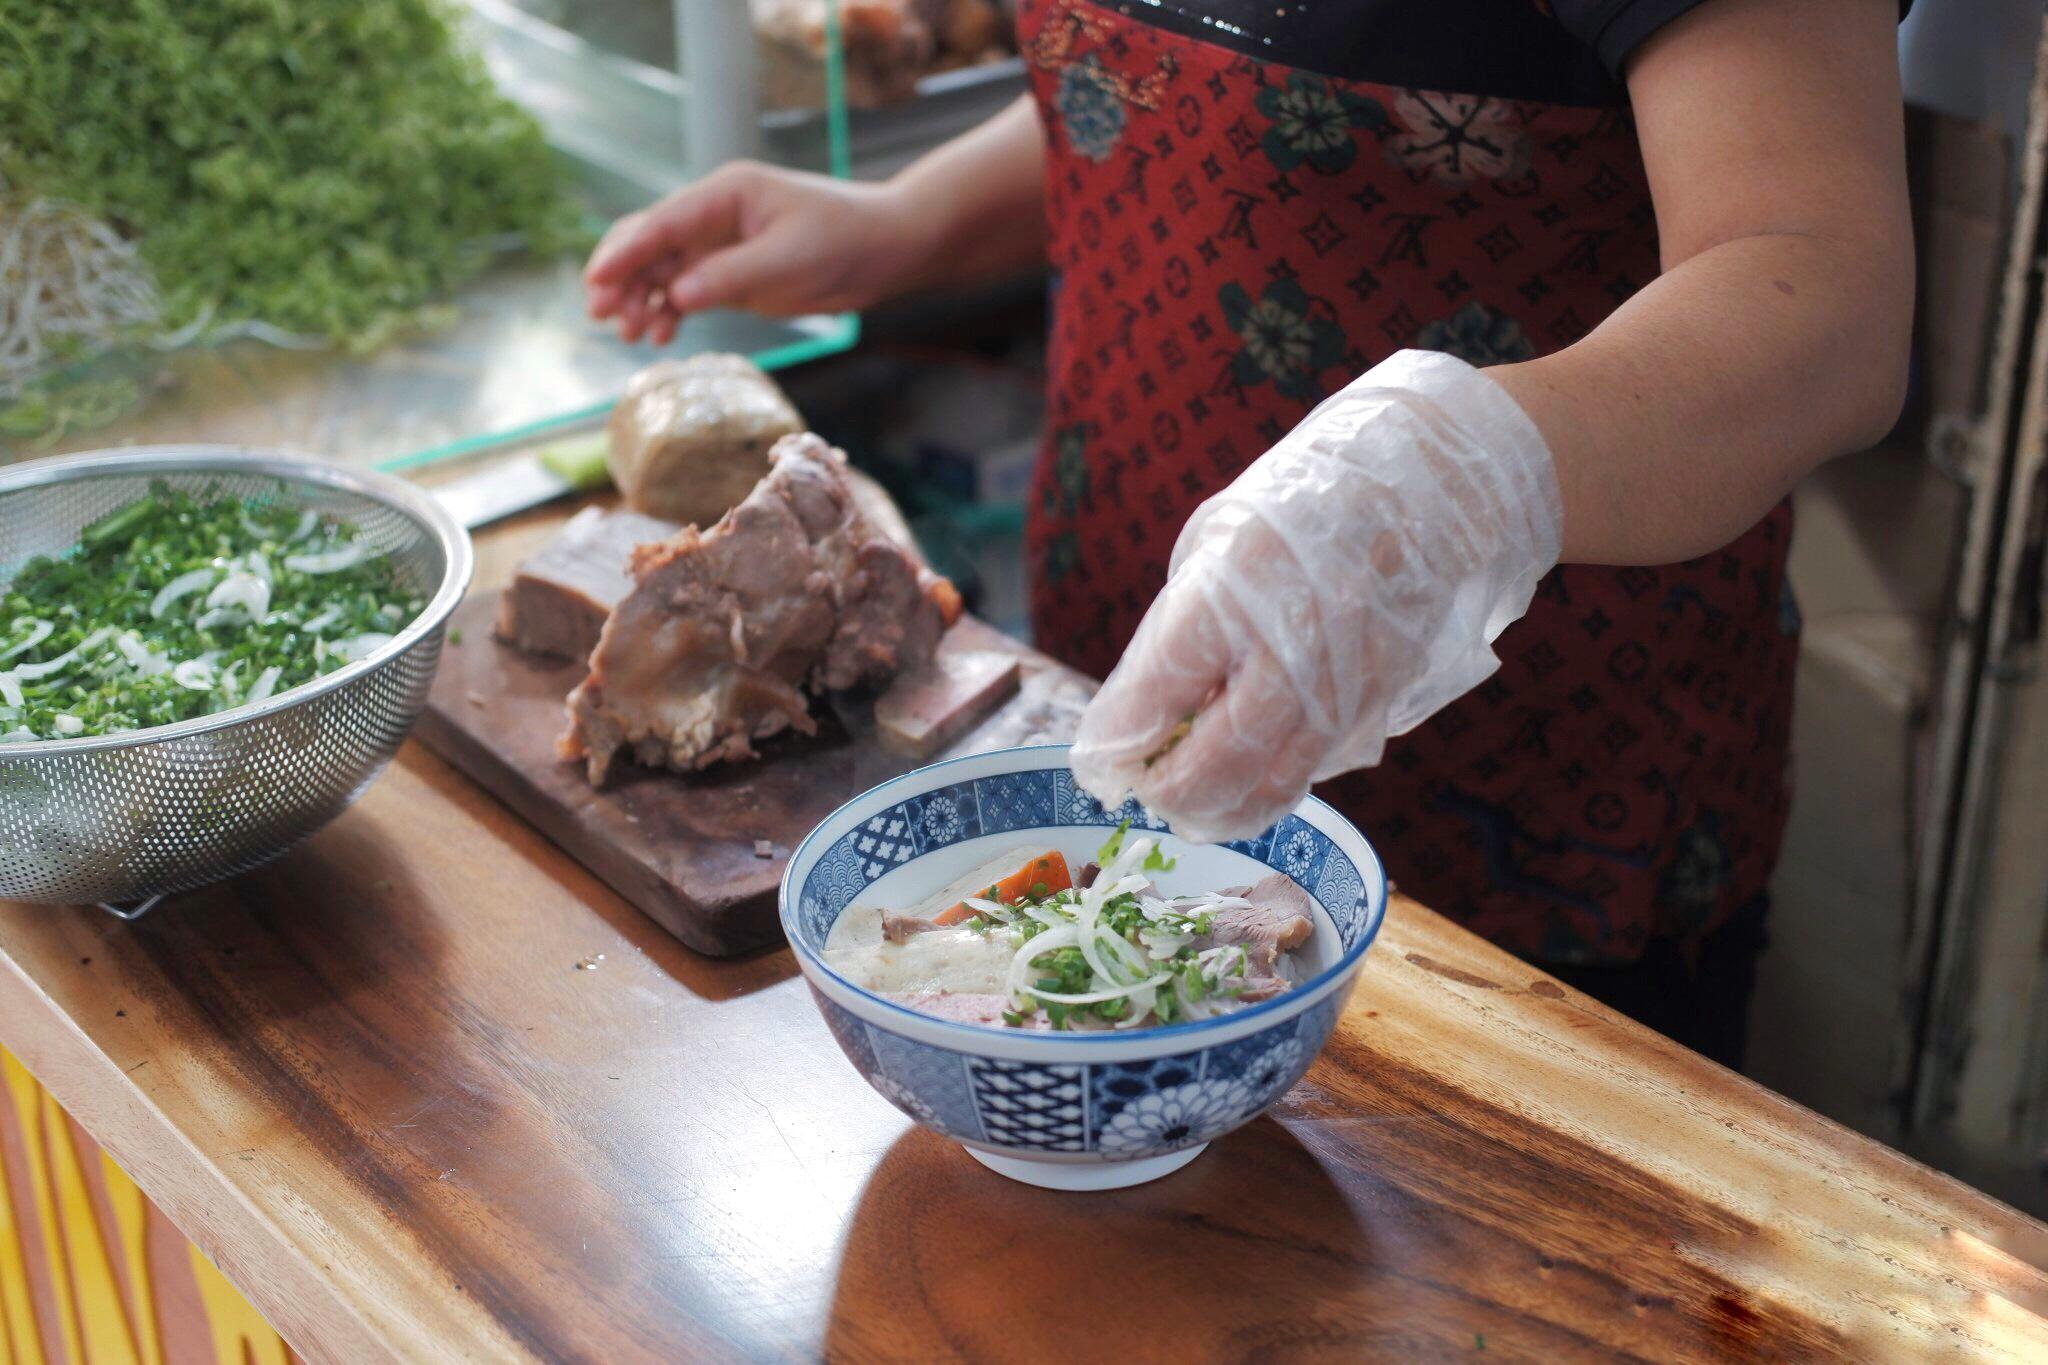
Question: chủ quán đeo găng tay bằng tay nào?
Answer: chủ quán đeo găng tay bên tay trái